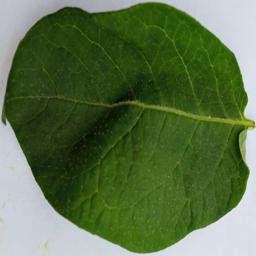
Etiqueta: Sana